Job's wife

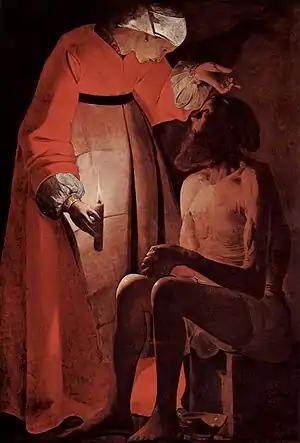
Georges de La Tour, "Job Taunted by his Wife".

Job's wife is an unnamed biblical figure mentioned in the Book of Job.